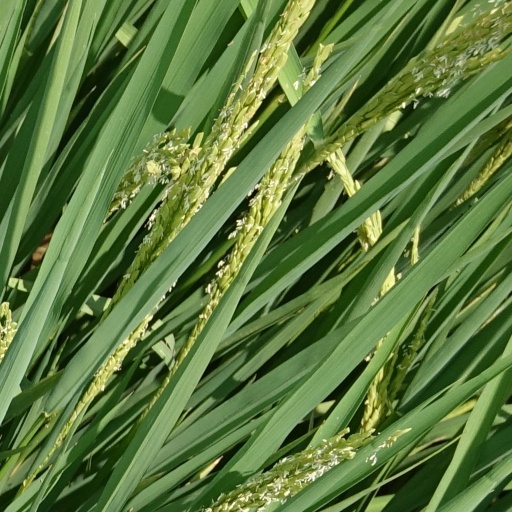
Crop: rice